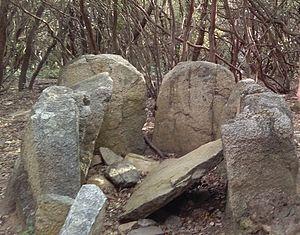
Cette liste non exhaustive recense les principaux sites mégalithiques en Catalogne, en Espagne.